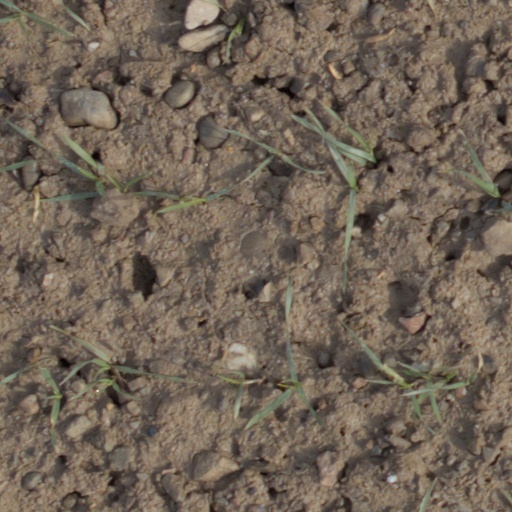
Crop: wheat